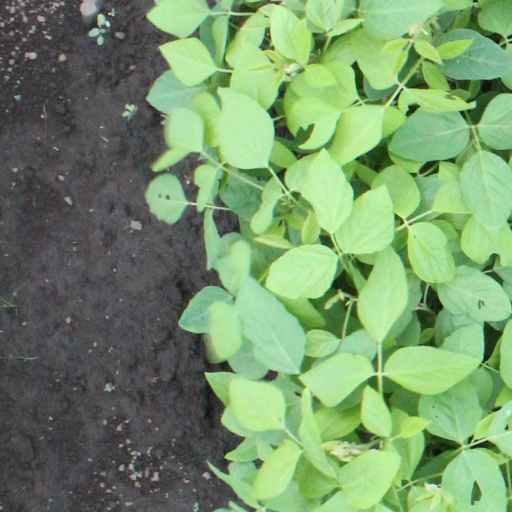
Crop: soybean